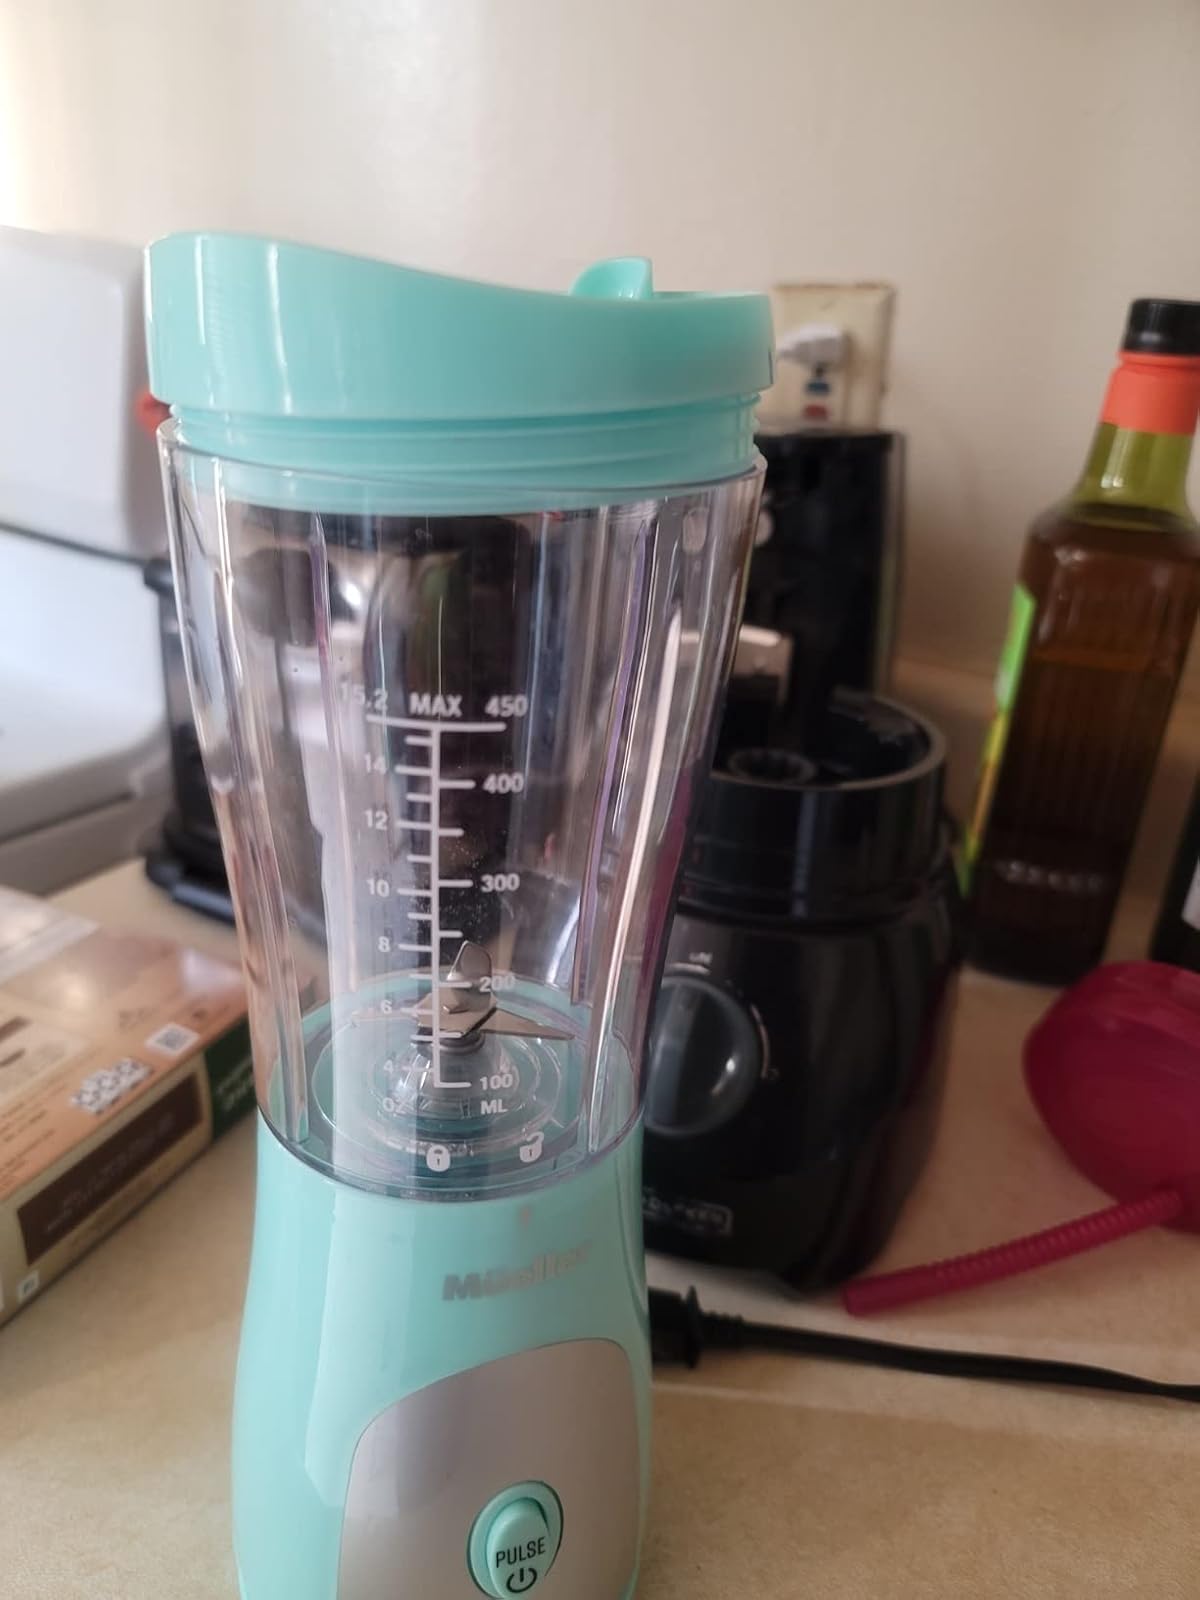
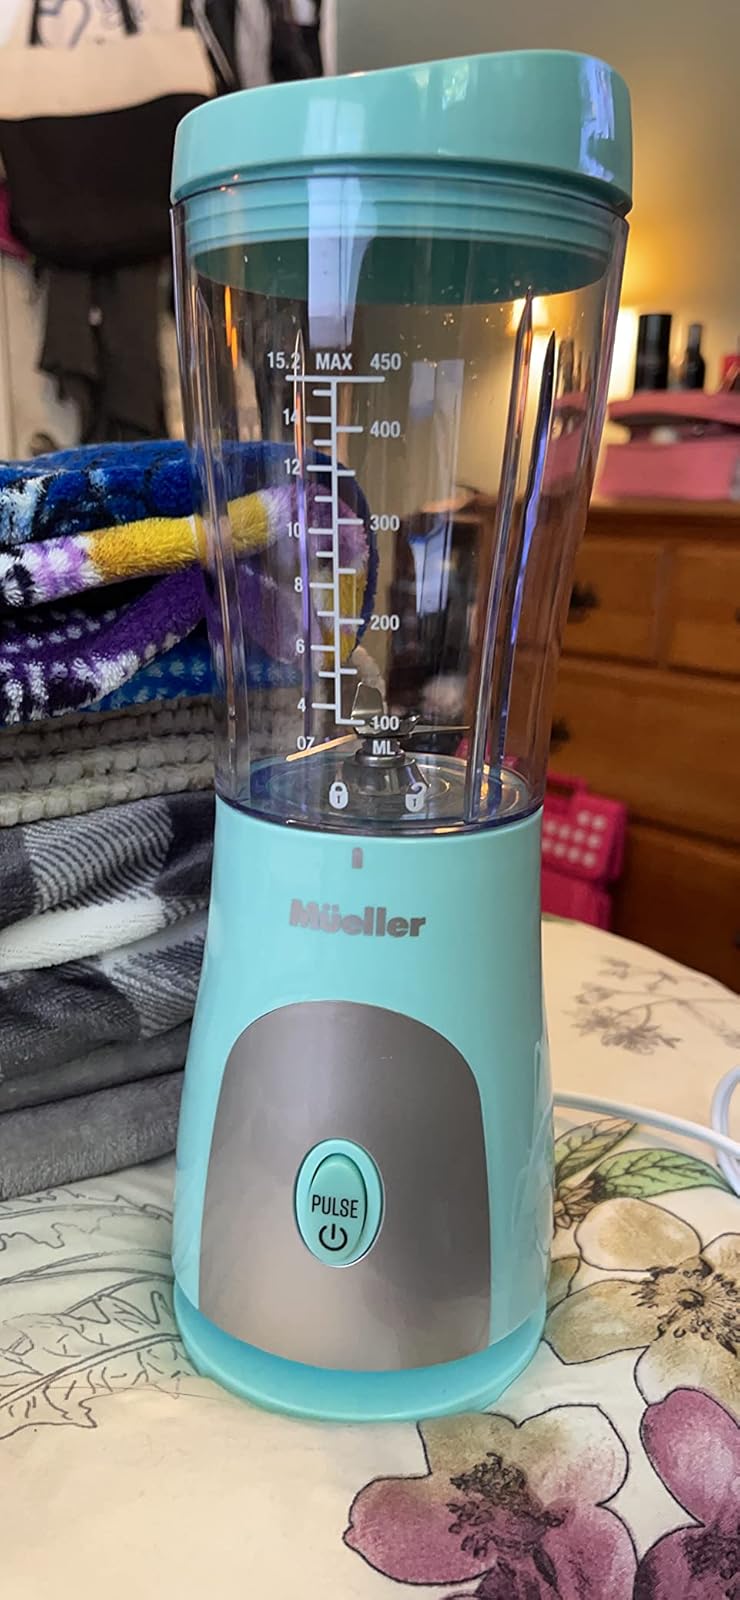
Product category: items_blender
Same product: yes